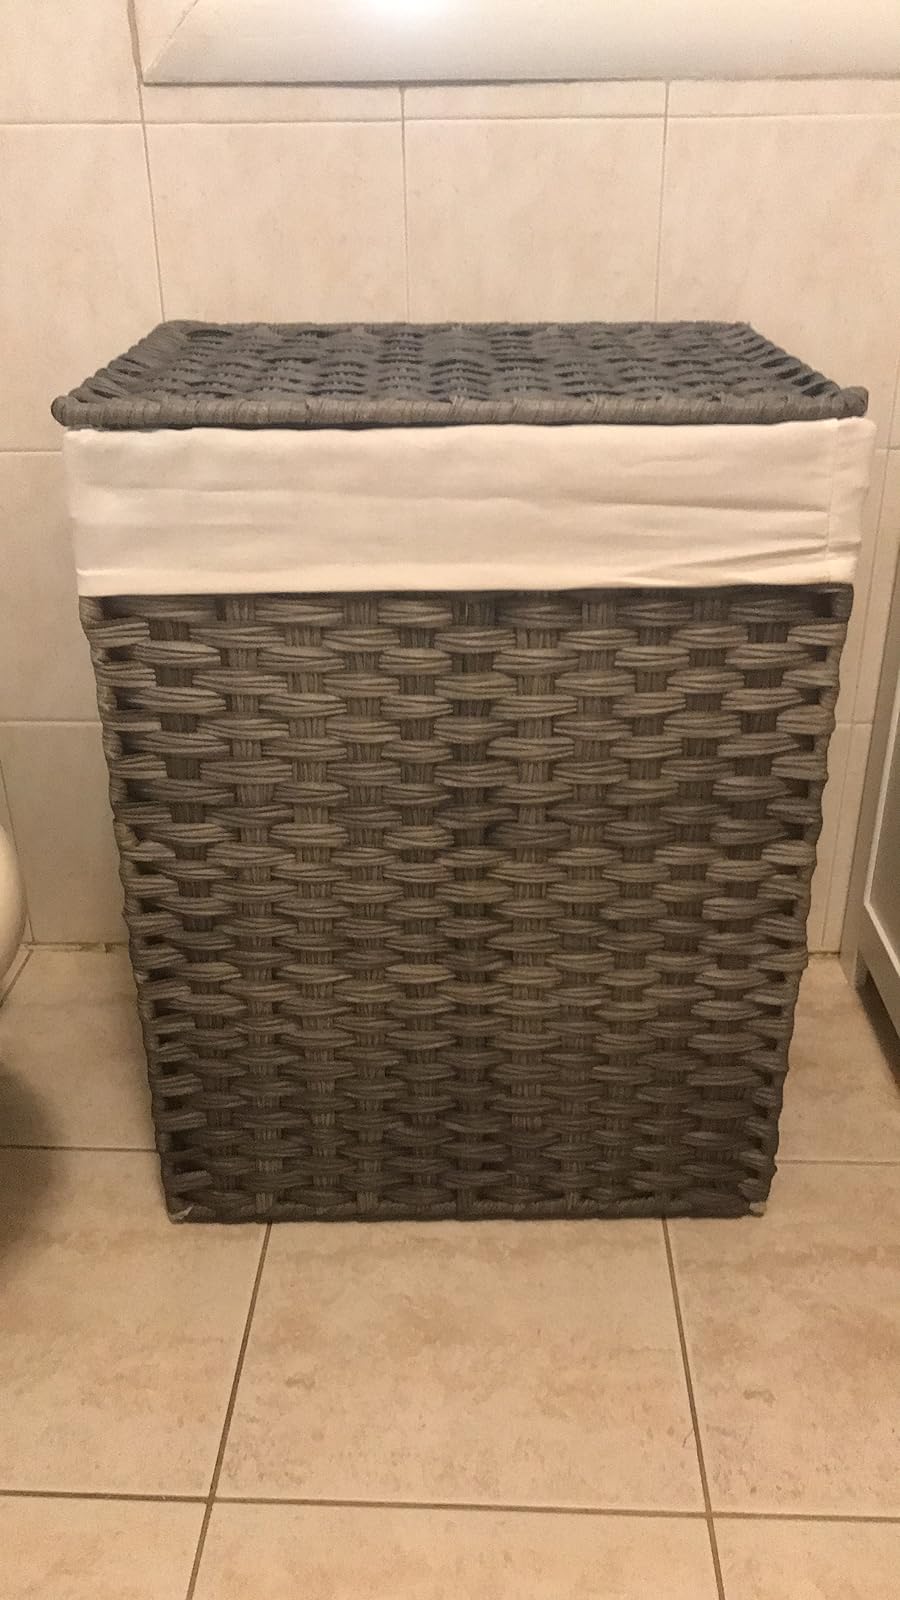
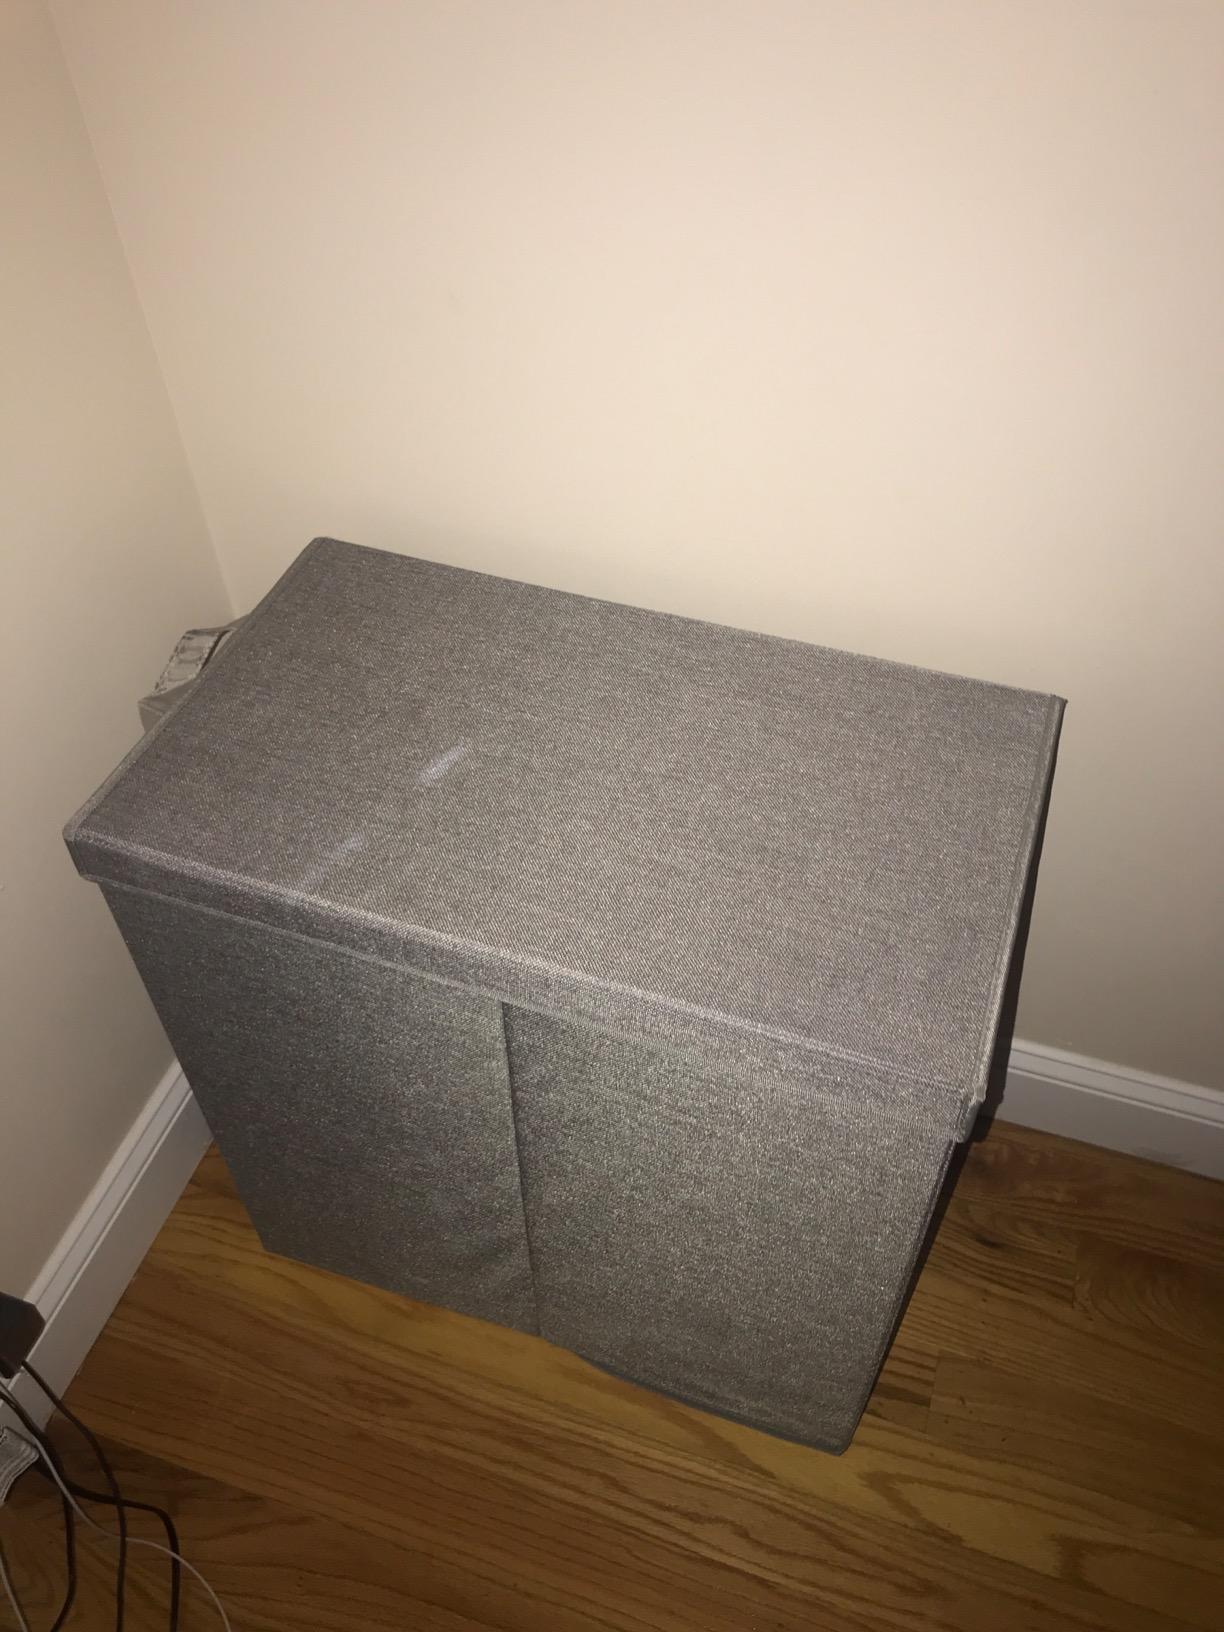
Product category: items_hamper
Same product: no